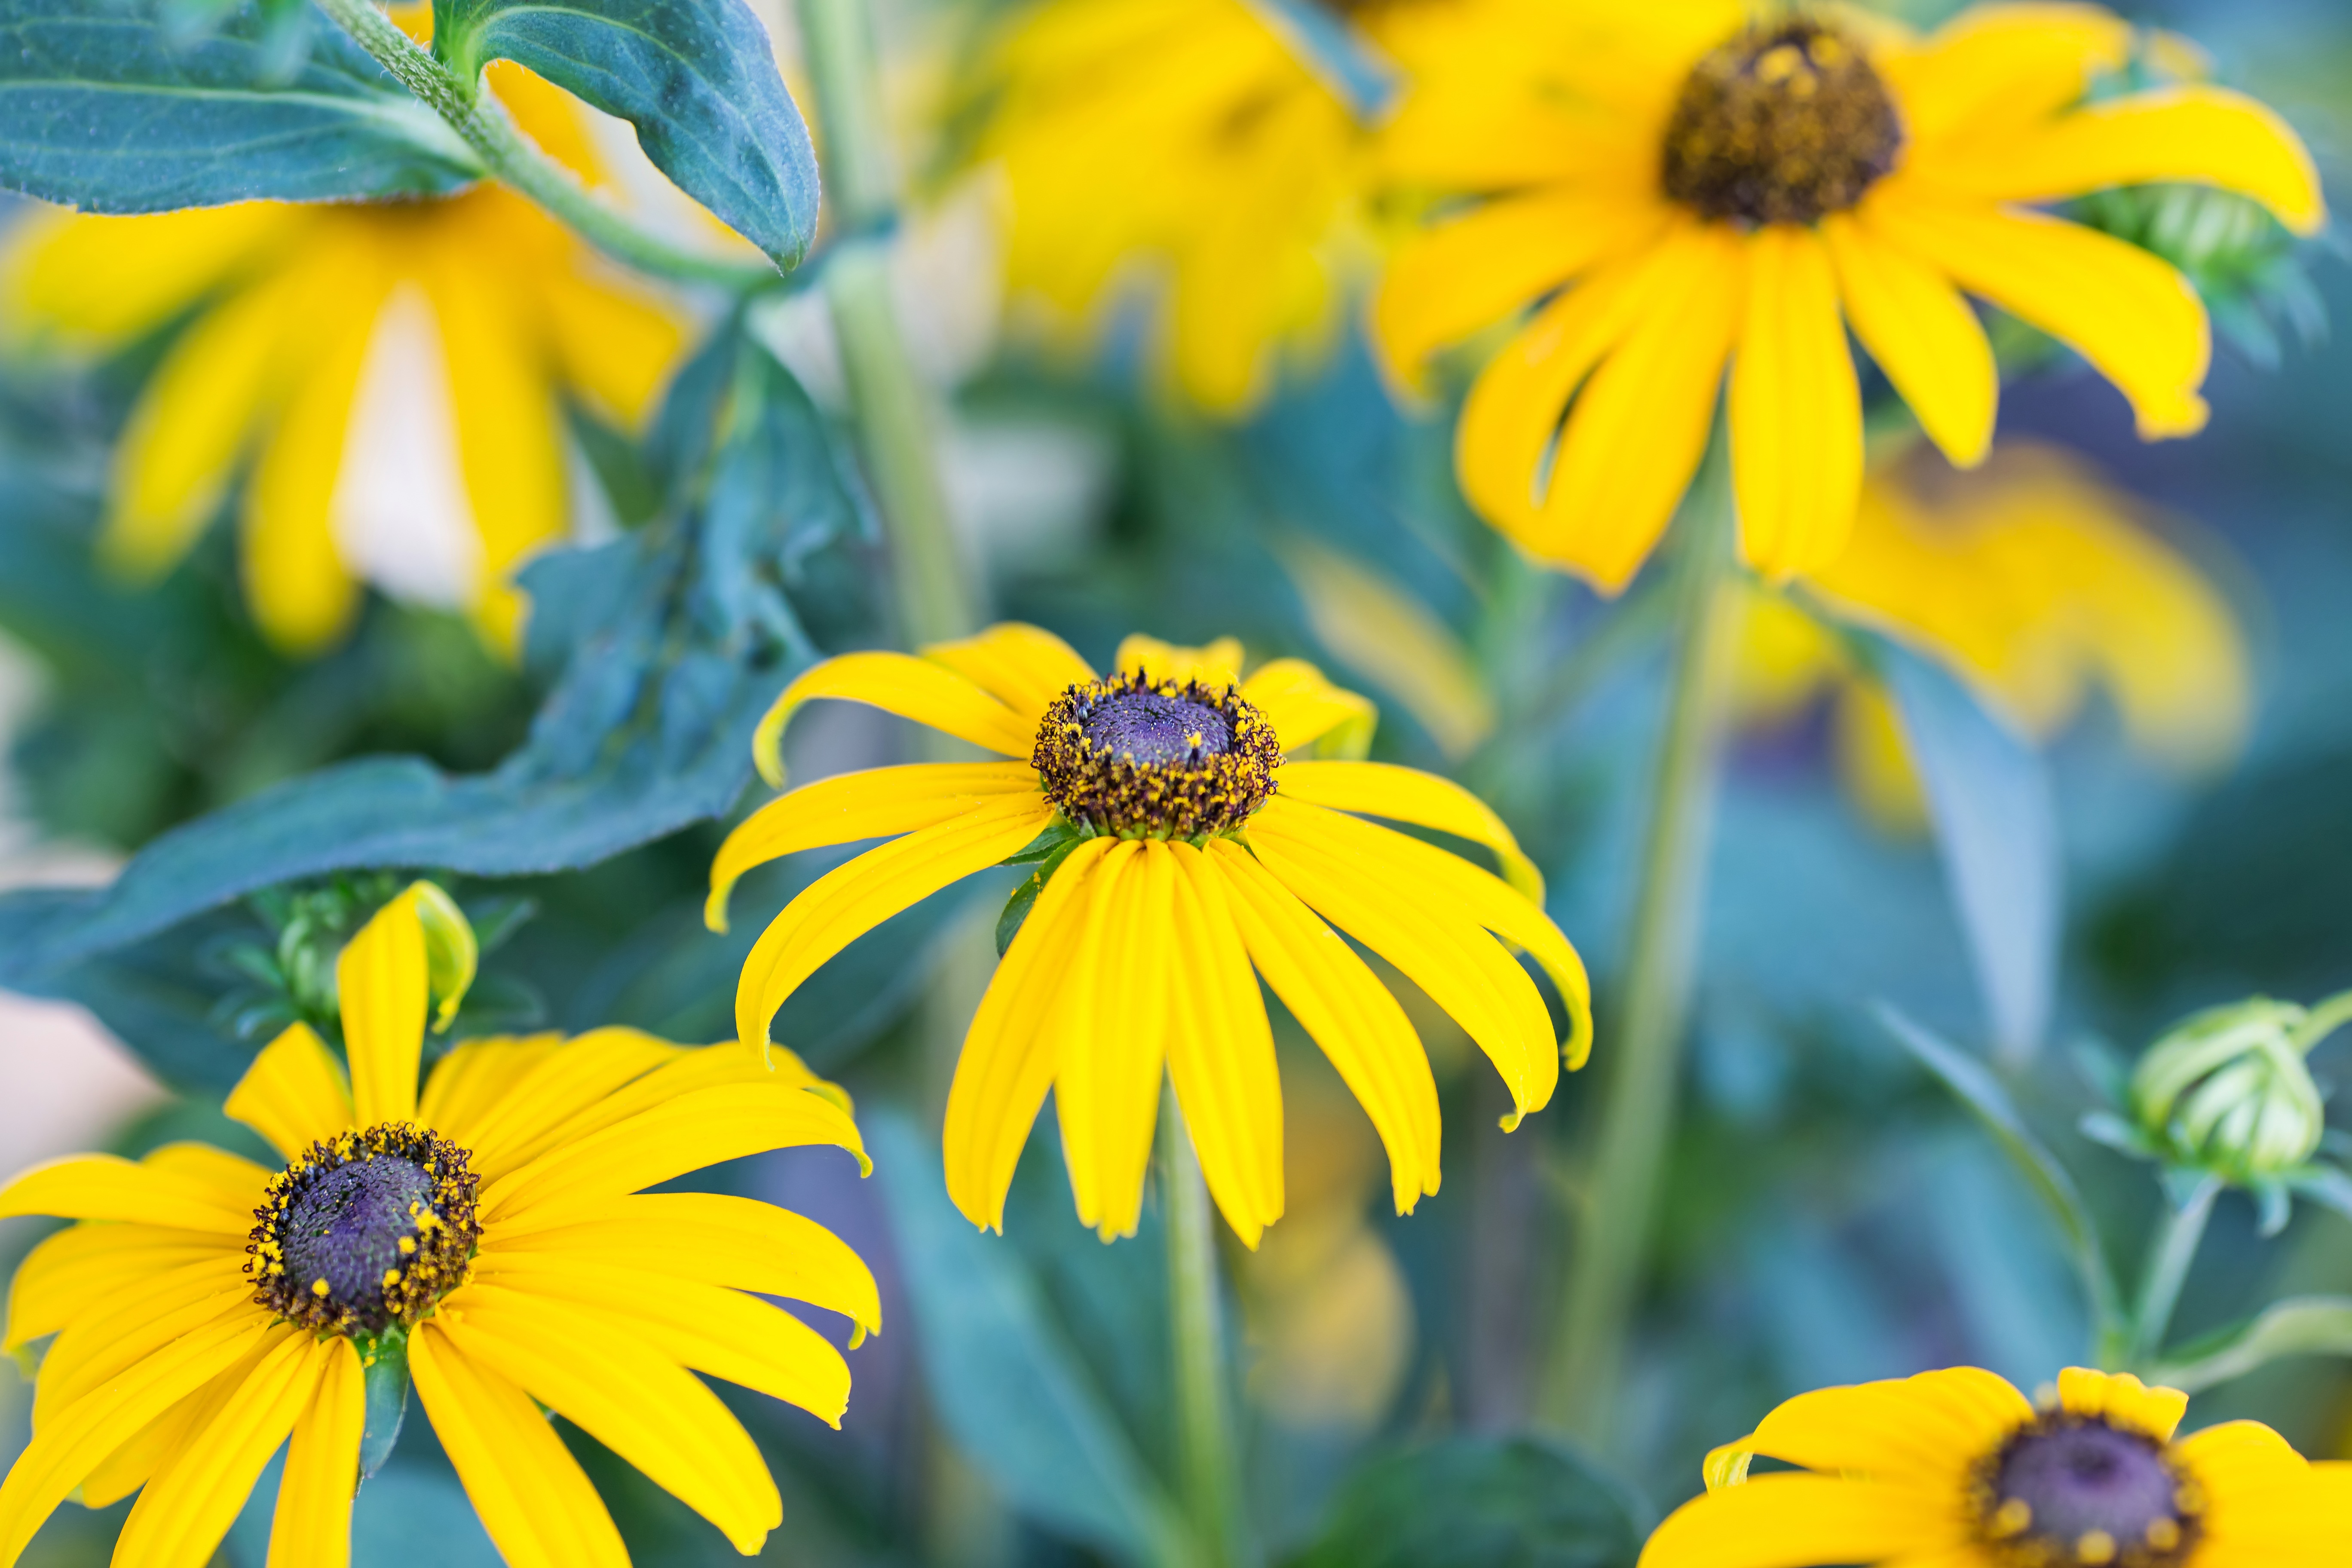
nature, blossom, plant, meadow, flower, petal, bloom, summer, insect, botany, yellow, garden, flora, fauna, wildflower, flowers, nectar, macro photography, flowering plant, annual plant, land plant